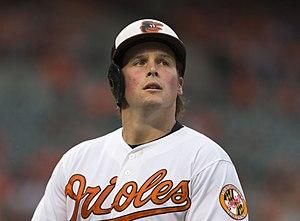
Travis James Snider est un joueur de champ extérieur de la Ligue majeure de baseball.